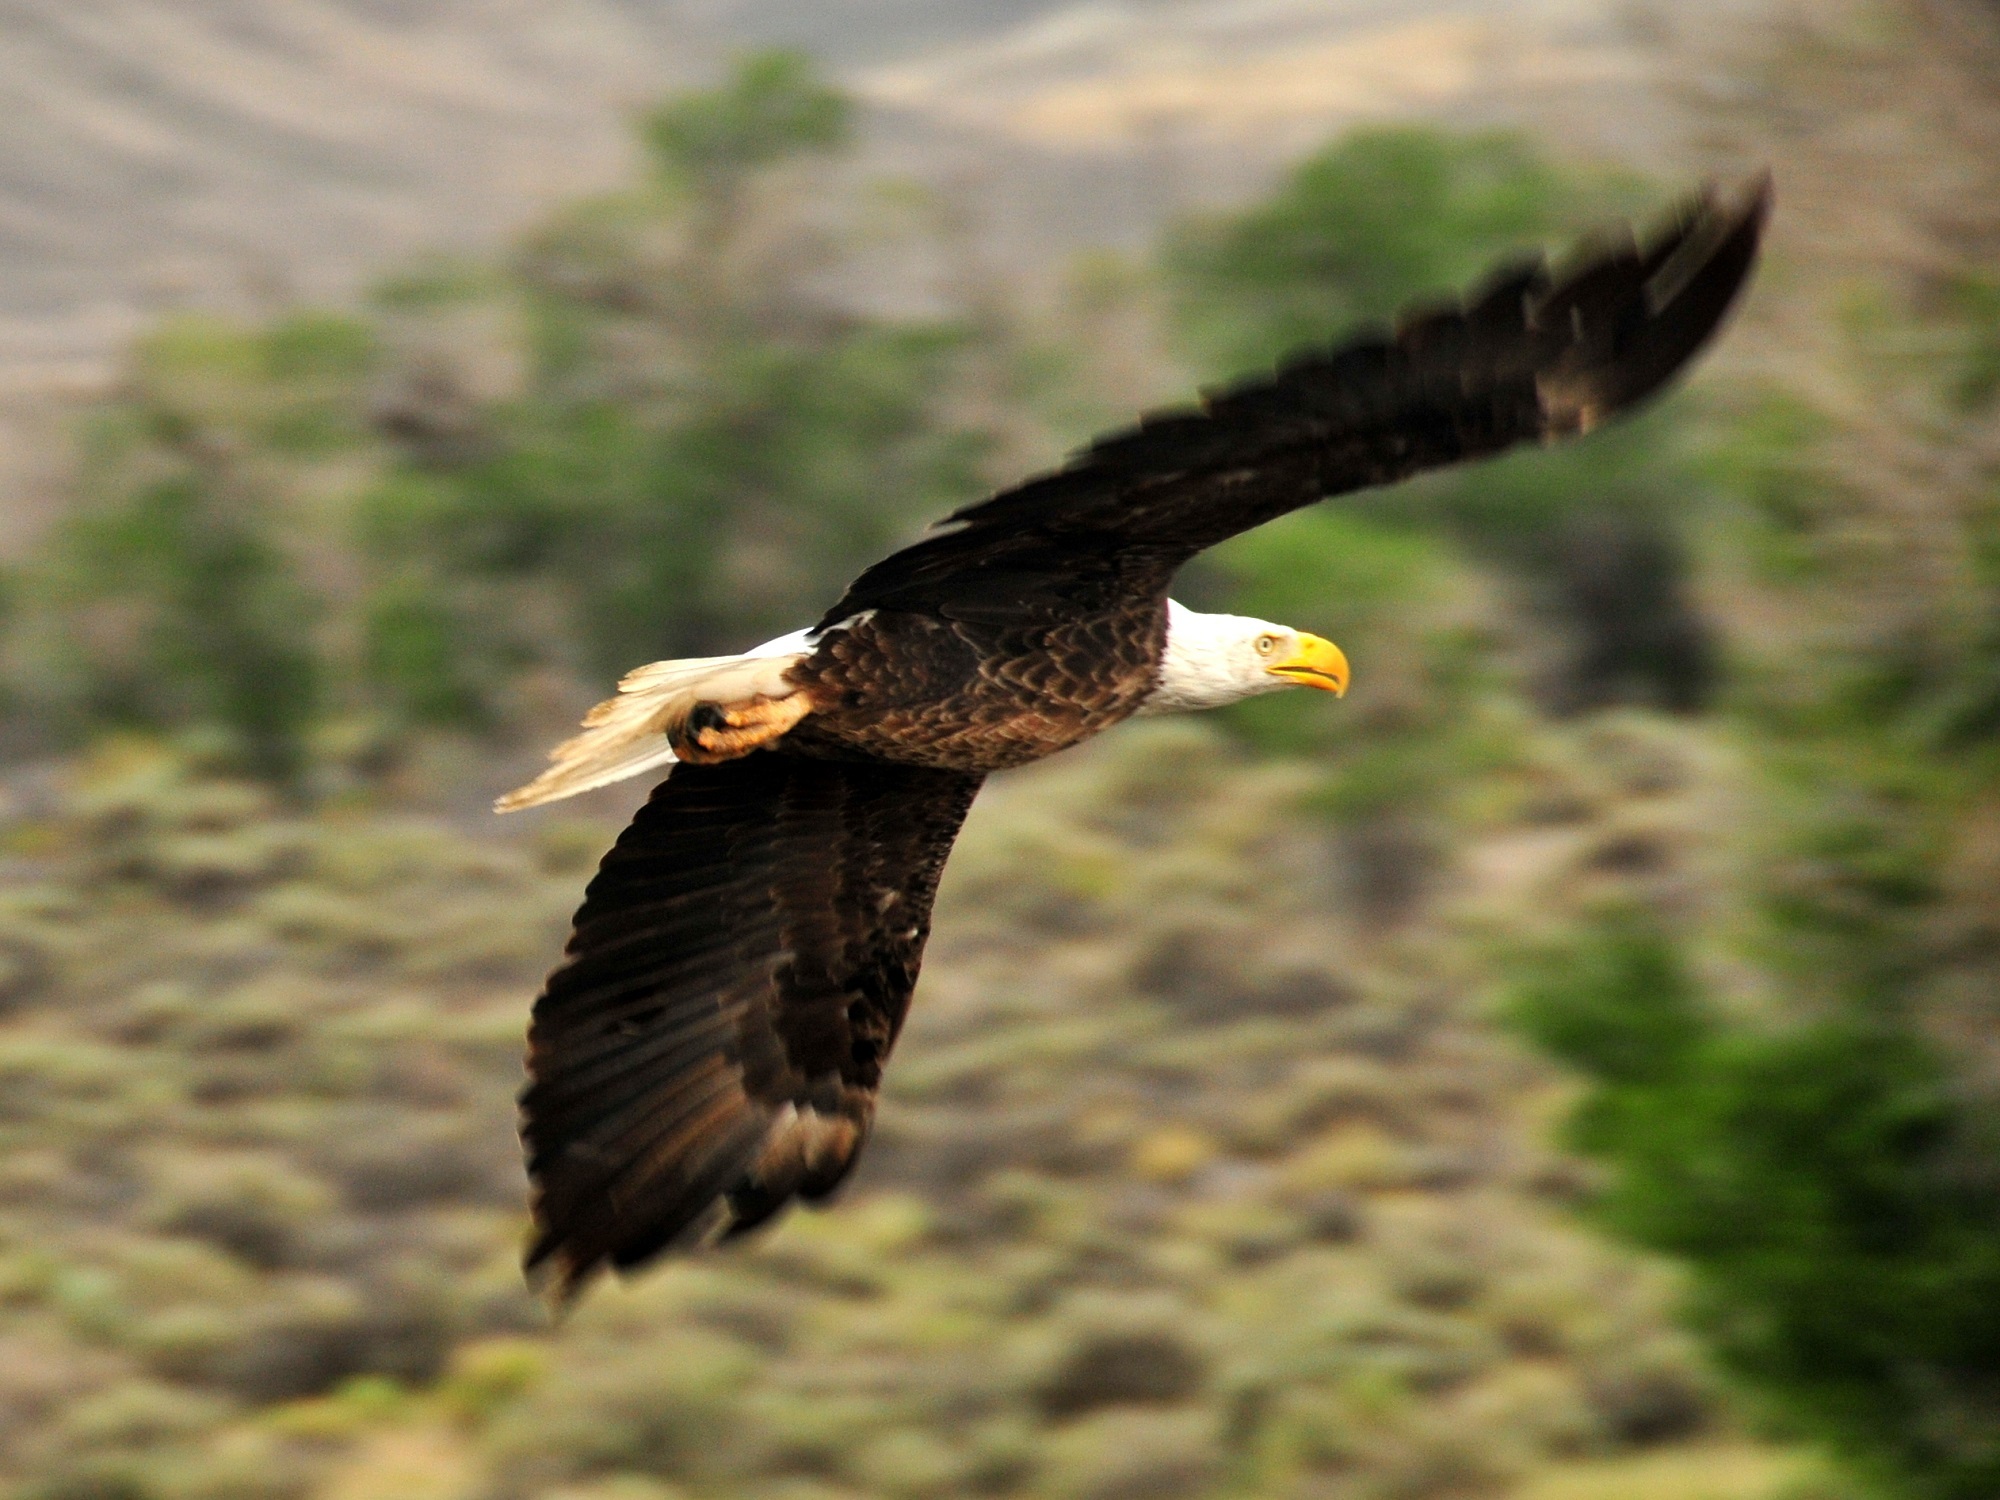
tree, nature, bird, wing, sky, flying, wildlife, wild, beak, symbol, flight, eagle, predator, freedom, fauna, raptor, majestic, bird of prey, bald eagle, bald, american, feathers, wings, vertebrate, vulture, buzzard, accipitriformes